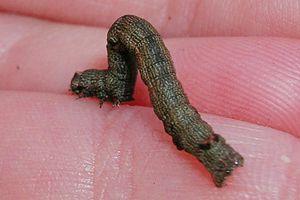
Ectropis excursaria est un insecte lépidoptère de la famille des Geometridae vivant en Australie.